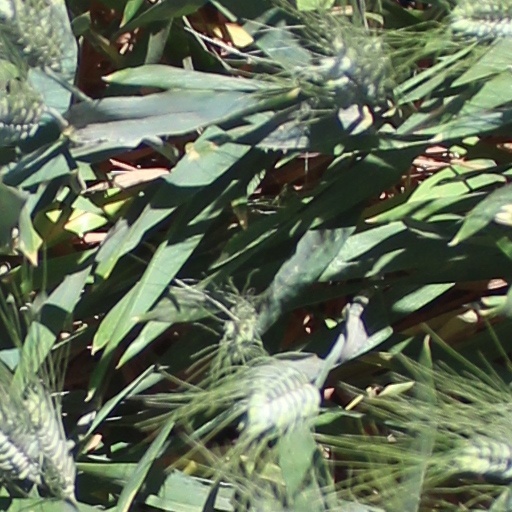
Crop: wheat